Dorsai!

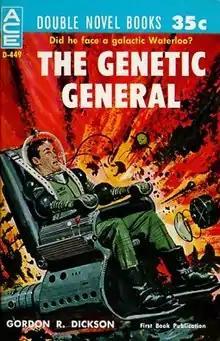
First edition

Dorsai! is the first published book of the incomplete Childe Cycle series of science fiction novels by American writer Gordon R. Dickson. Later books are set both before and after the events in "Dorsai!".